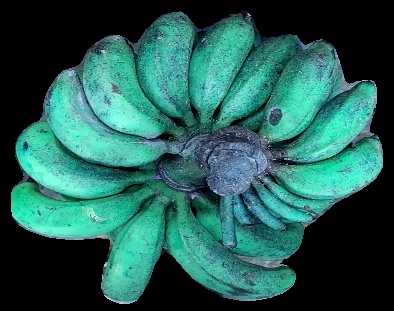
Variety: rasbale
Grade: grade3